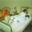
Label: bed